Walk and Talk (film)

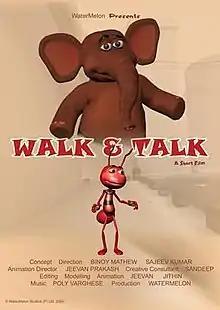
Poster

Walk and Talk is a 2009 animated short film produced by WaterMelon Studios, Kochi. The film was directed jointly by Binoy Mathew and Sajeev Kumar. The premiere took place at The Third International Documentary and Short Film Festival of Kerala 2010, in the competition section of animation films.